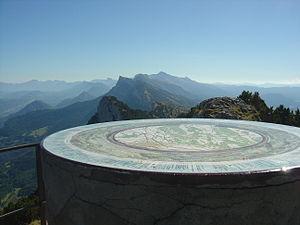
Table d'orientation sur une longue crête de montagnes.
Lans-en-Vercors /lɑ̃s ɑ̃ vɛʁkɔʀ/, nommée Lans /lɑ̃s/ avant 1947, est une commune française située dans le département de l'Isère en région Auvergne-Rhône-Alpes.
Le Moucherotte est un sommet du département français de l'Isère s'élevant à 1 901 mètres d'altitude dans le massif du Vercors, dans les Alpes. Situé à l'extrémité nord-est du massif, il se termine par les rochers des Trois Pucelles, sur sa crête septentrionale, et domine l'agglomération de Grenoble. Il est composé de calcaires, notamment de l'Urgonien dans sa partie supérieure.